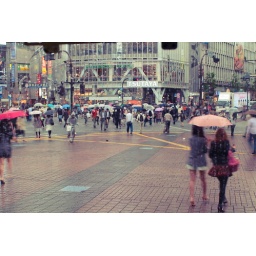
The rain scene of a cross road in Shibuya.(Shot by 7D+Canon EF 35mm F1.4L)